H. L. Mencken

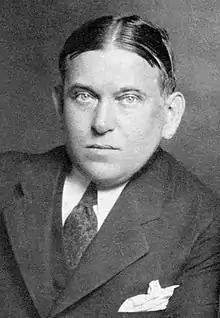
Mencken in 1928

Henry Louis Mencken (September 12, 1880 – January 29, 1956) was an American journalist, essayist, satirist, cultural critic, and scholar of American English. He commented widely on the social scene, literature, music, prominent politicians, and contemporary movements. His satirical reporting on the Scopes Trial, which he dubbed the "Monkey Trial", also earned him attention. The term "Menckenian" has entered multiple dictionaries to describe anything of or pertaining to Mencken, including his combative rhetorical and prose styles.